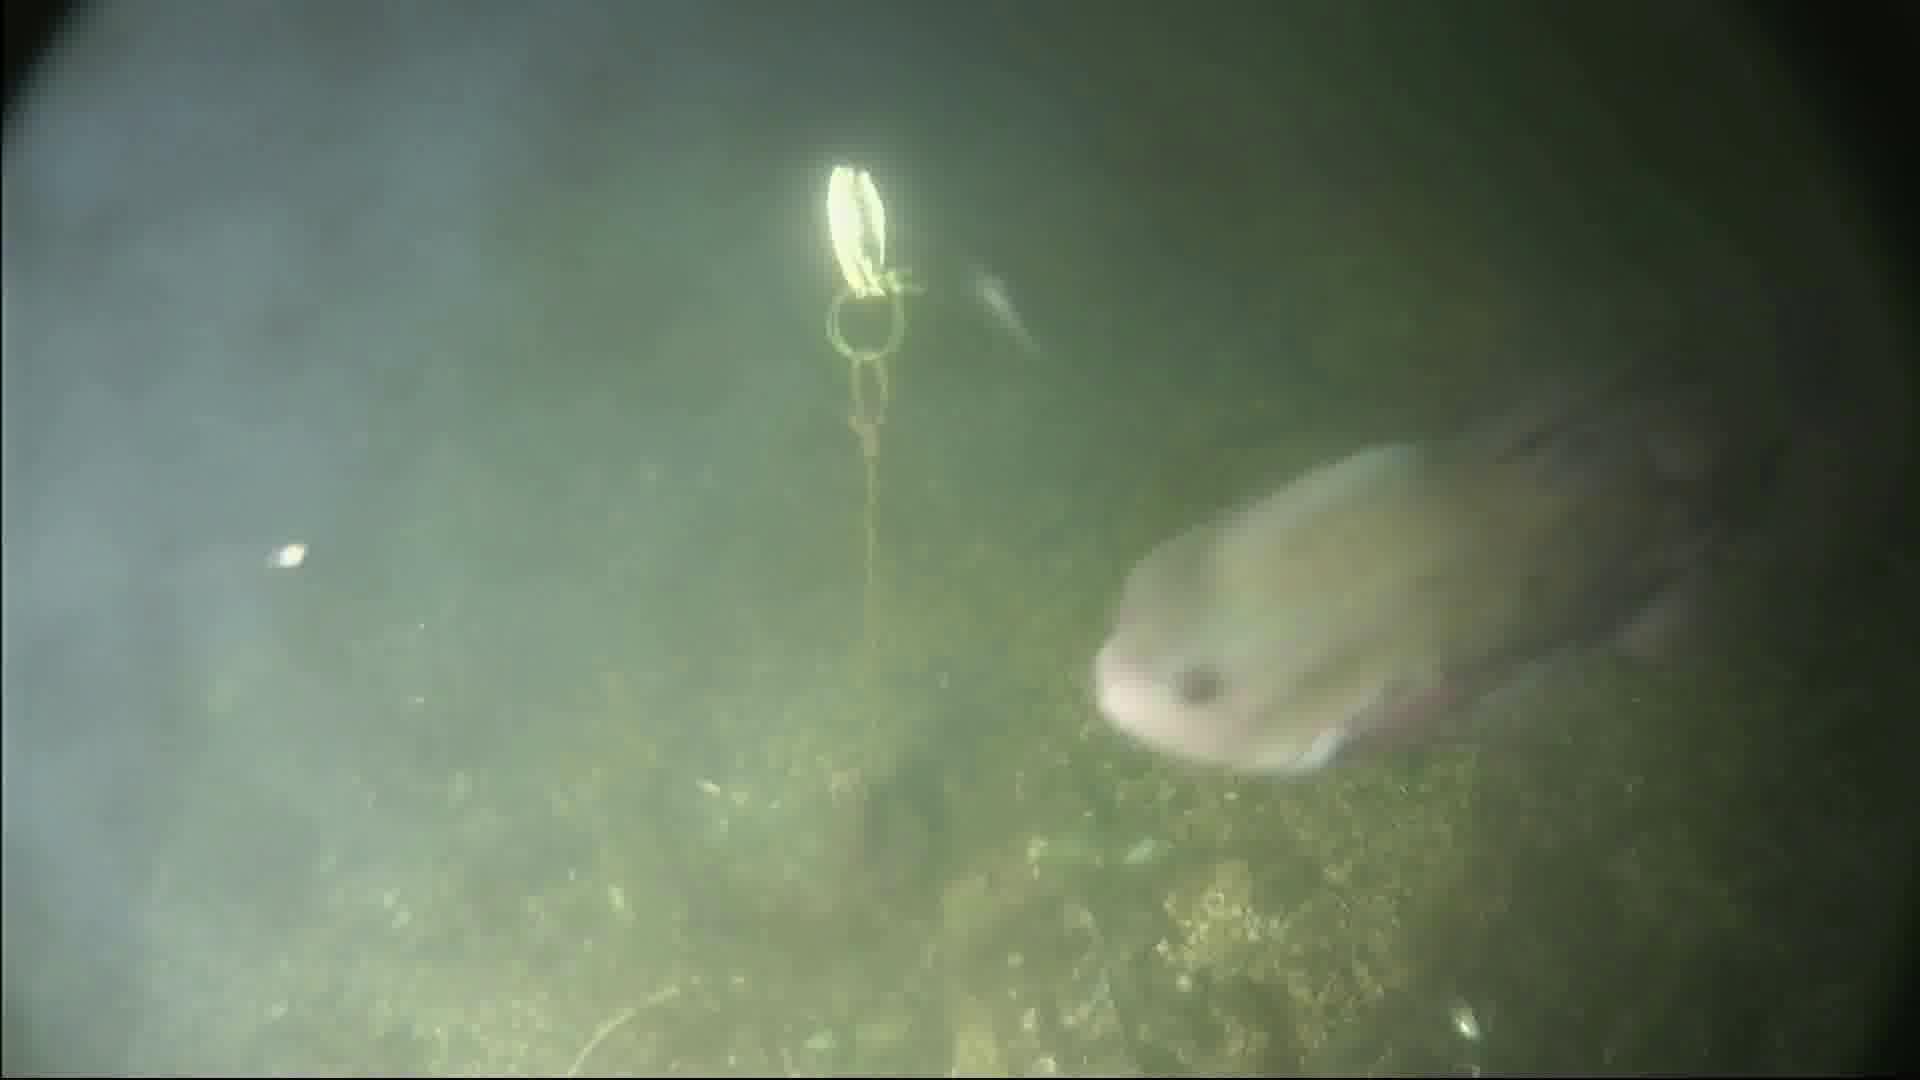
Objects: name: fish
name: crab